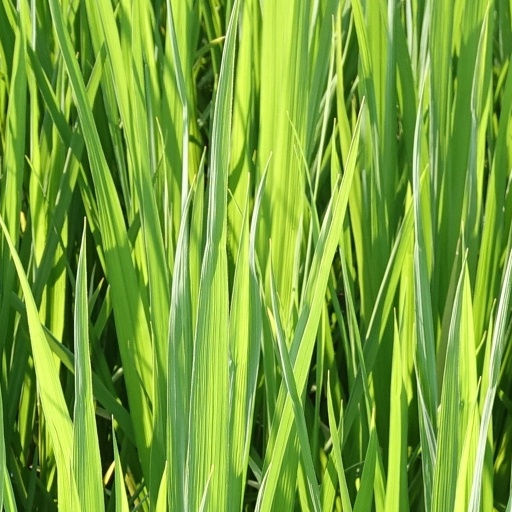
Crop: rice